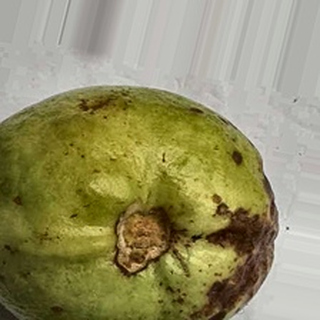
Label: guava_anthracnose